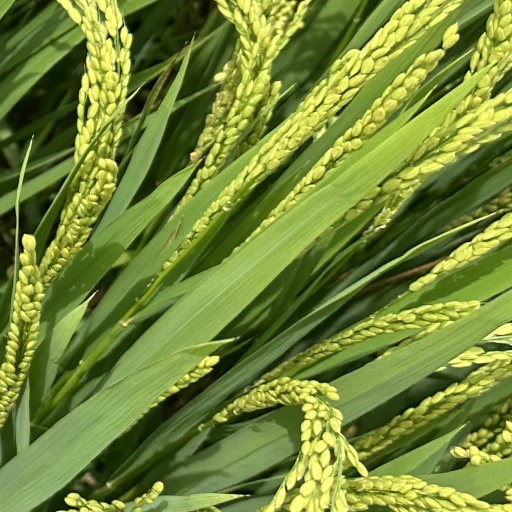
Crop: rice